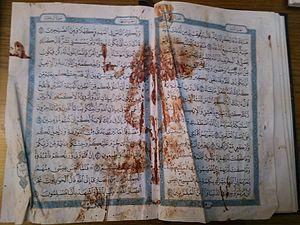
Muhammad Saîd Ramadân Al-Bûtî, orthographié aussi Al-Boti et Al-Bouti, est un théologien musulman. Il était à la tête du département des Croyances et Religions de la Faculté de la Sharî`ah, à Damas. Il prêchait régulièrement dans les mosquées de la capitale syrienne, ainsi que d’autres villes syriennes où des centaines de musulmans et de musulmanes venaient assister à ses cours, sermons et conférences. Il est l'auteur de plus d'une quarantaine d'ouvrages dont beaucoup sont traduits en plusieurs langues dont le français.